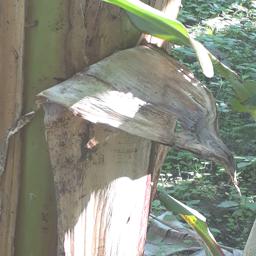
Label: BACTERIAL SOFT ROT